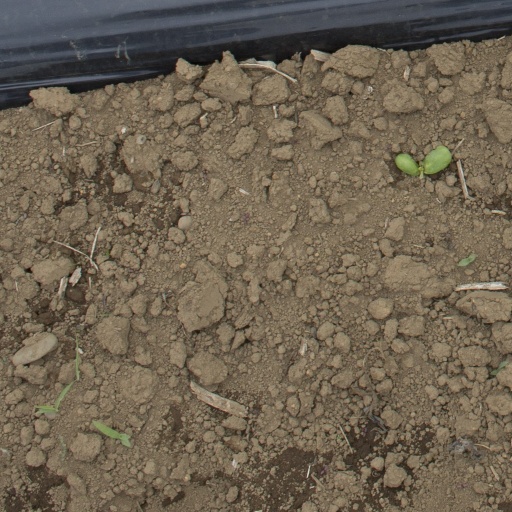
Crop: Jerusalem artichoke